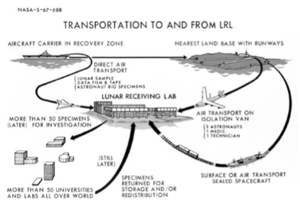
Circulation des roches lunaires collectées par les équipages des missions programme Apollo lors de leur stockage au LRL (Houston)
Le Lunar Receiving Laboratory ou LRL est une installation de la NASA située à Houston utilisée jusqu'en 1979 pour entreposer les roches lunaires ramenées par les équipages des missions du programme Apollo. Cet immeuble a également hébergé les équipages des missions Apollo 11, 12 et 14 à qui une quarantaine était imposée après leur séjour sur le sol de la Lune pour écarter tout risque d'épidémie. Cette mesure fut levée à partir de la mission Apollo 15.